Right to housing

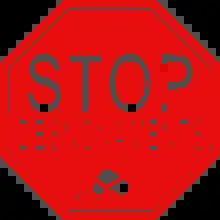
Logo of the Plataforma d'Afectats per la Hipoteca, a Catalan housing rights advocacy group, which means "Stop Evictions"

The right to housing (occasionally right to shelter) is the economic, social and cultural right to adequate housing and shelter. It is recognized in some national constitutions and in the Universal Declaration of Human Rights and International Covenant on Economic, Social and Cultural Rights. The right to housing is regarded as a freestanding right in the International human rights law which was clearly in the 1991 General Comment on Adequate Housing by the UN Committee on Economic, Social and Cultural Rights. The aspect of the right to housing under ICESCR include: availability of services, infrastructure, material and facilities; legal security of tenure; habitability; accessibility; affordability; location and cultural adequacy.